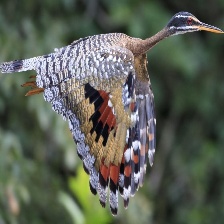
Species: SUNBITTERN
Scientific name:  EURYPYGA HELIAS